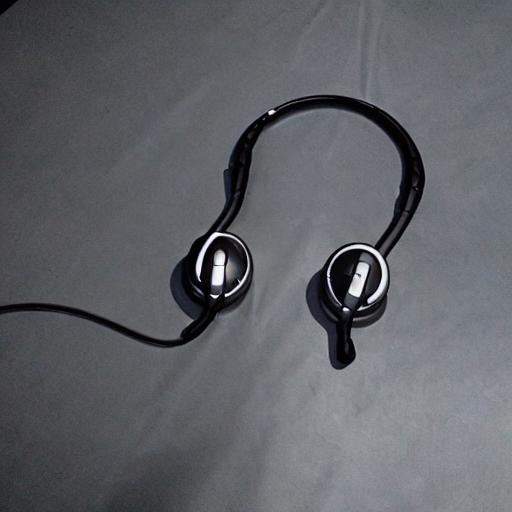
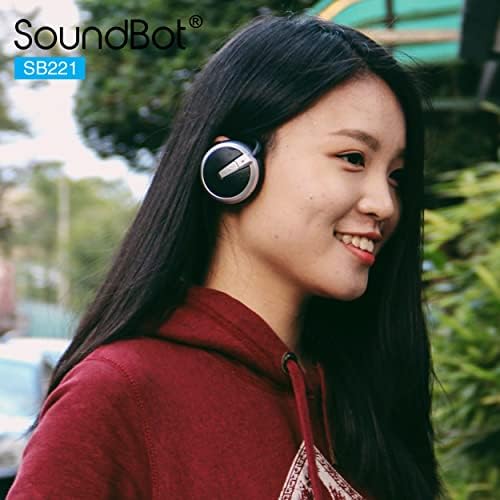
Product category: headphones
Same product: no